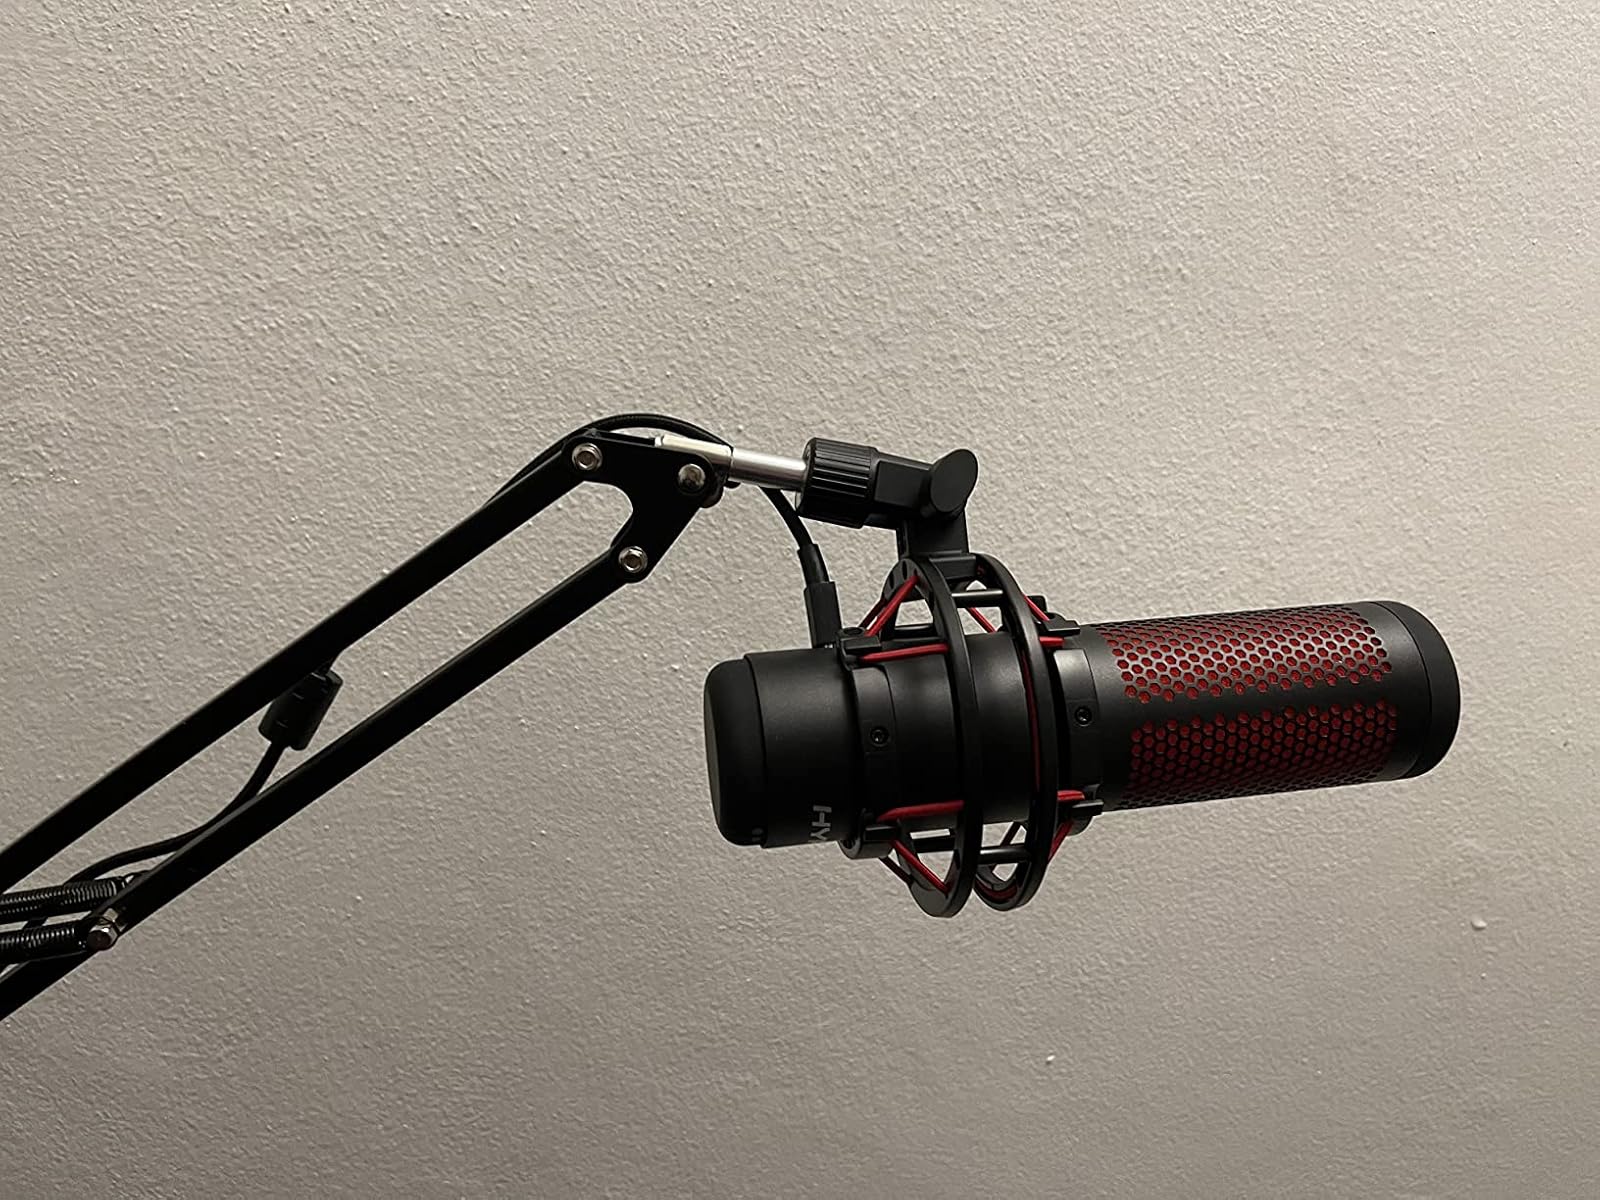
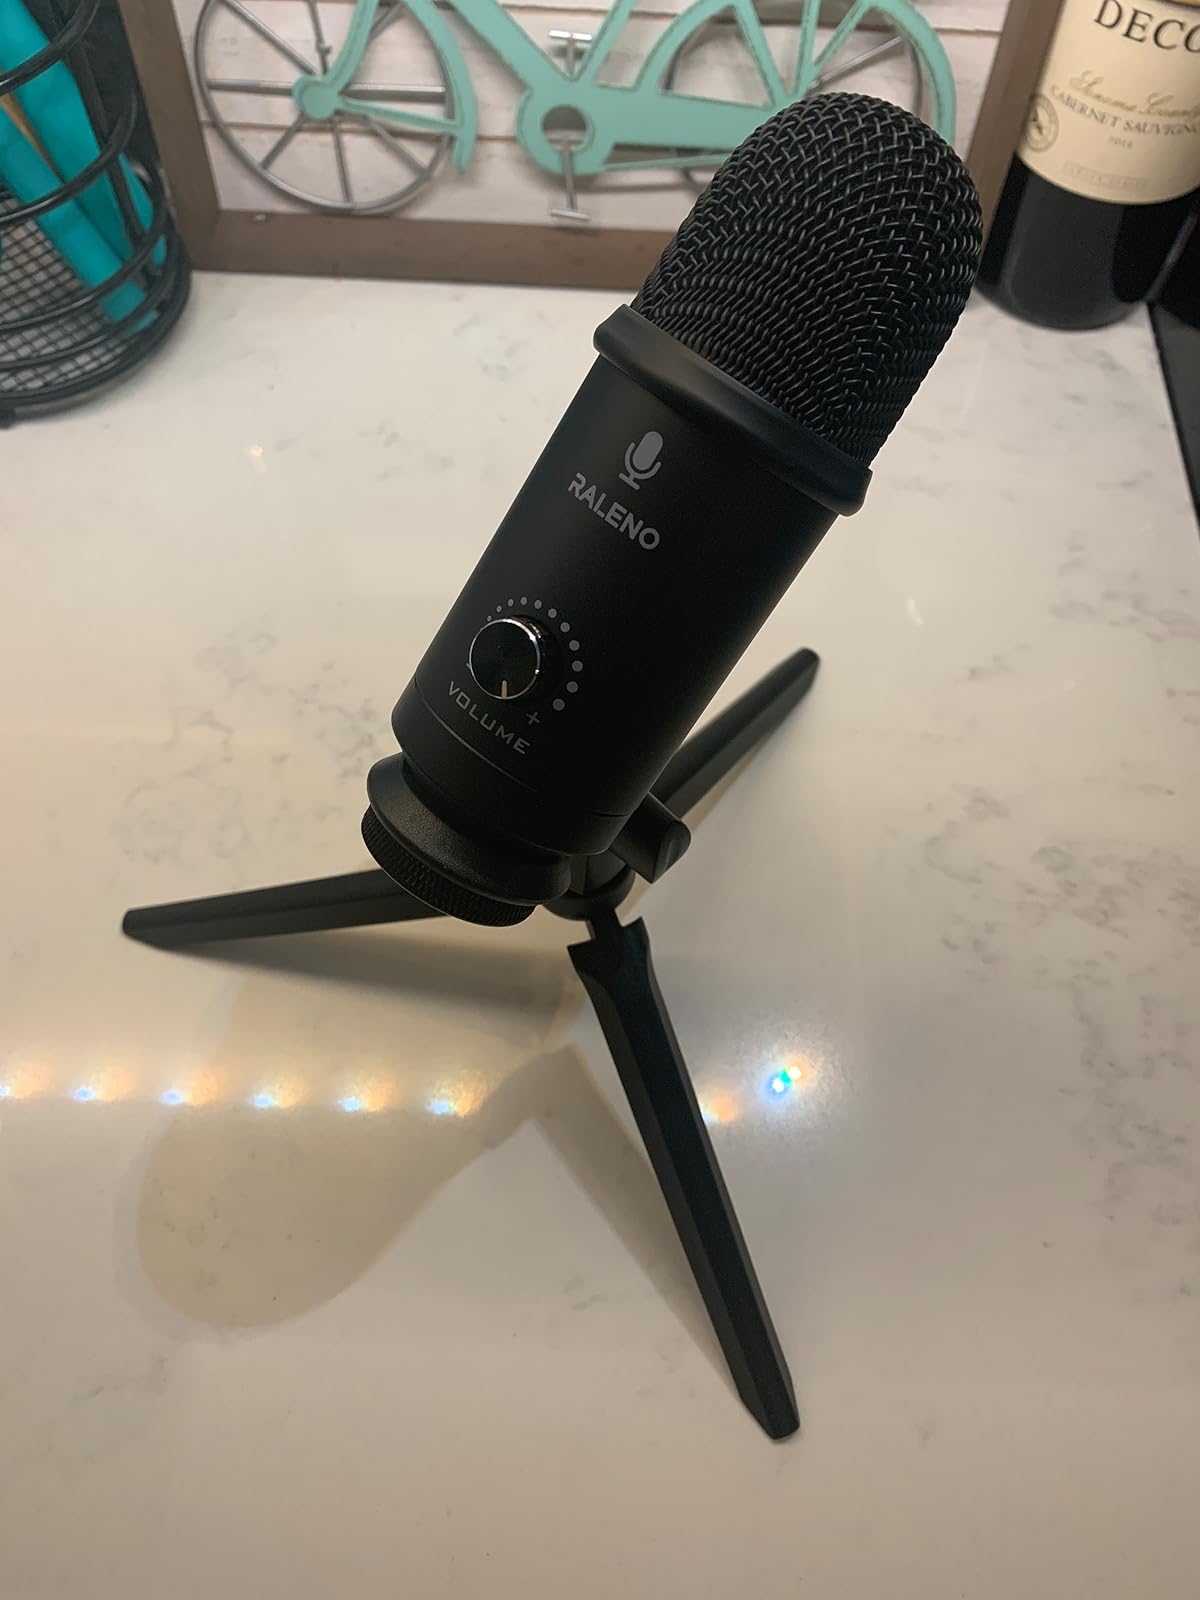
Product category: microphone
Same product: no